Glover H. Cary

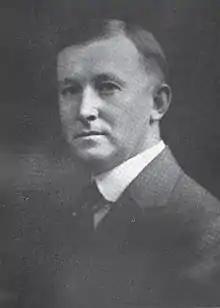
Portrait of Glover H. Cary

Glover H. Cary (May 1, 1885 – December 5, 1936) was a member of the United States House of Representatives from Kentucky.